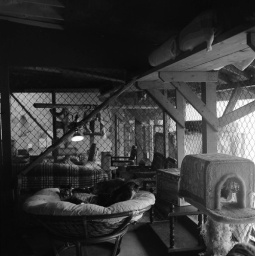
The cats under the heat lamp again